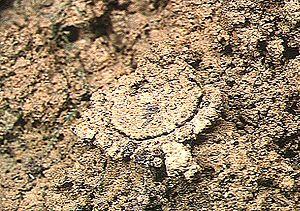
Ryuthela tanikawai est une espèce d'araignées mésothèles de la famille des Liphistiidae.